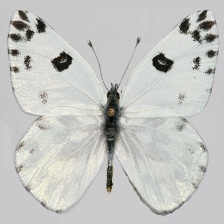
Species: BECKERS WHITE
Butterfly family (ImageNet category): cabbage_butterfly